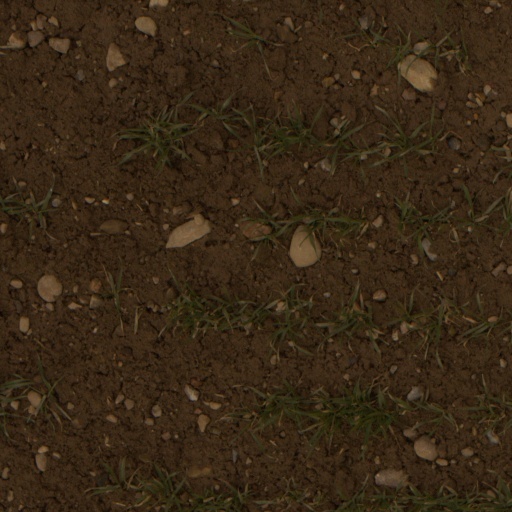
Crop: wheat